Portrait of Marcel Duchamp

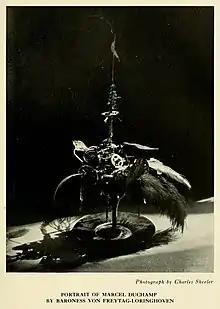
"Portrait of Marcel Duchamp" by Baroness Freytag-Lohringhoven Photograph by Charles Sheeler as published in "The Little Review: Quarterly Journal of Art and Letters" Vol. 9, No. 2 (Winter 1922)

Portrait of Marcel Duchamp is a circa 1920–1922 work of art by Baroness Elsa von Freytag-Loringhoven. It is an example of assemblage, made of an amalgamation of broken wine glasses, assorted feathers, tree twigs, and other unidentifiable objects in reference to Marcel Duchamp, who created various ready-mades beginning in 1913.